Adjuntas, Puerto Rico

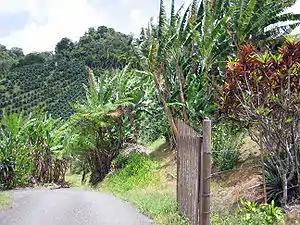
A coffee and banana farm in Adjuntas

Adjuntas was one of the main cities where the Anusim, Maranos, and other Sephardi Jews settled in Puerto Rico.